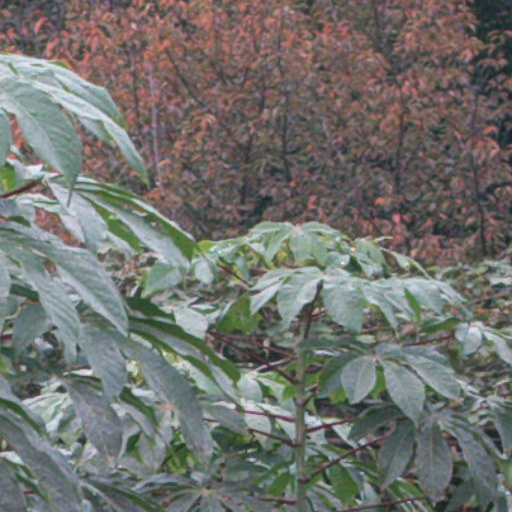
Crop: cassava